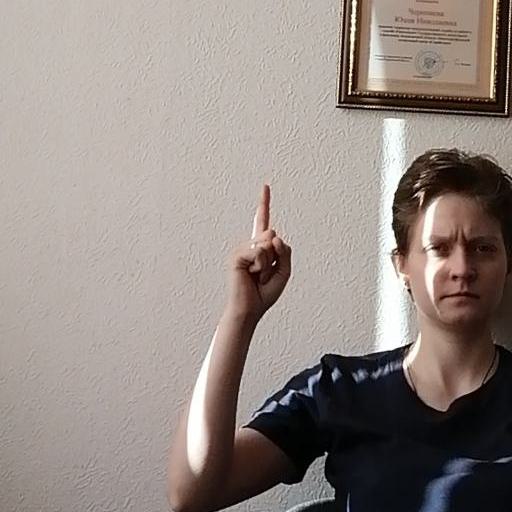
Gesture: one